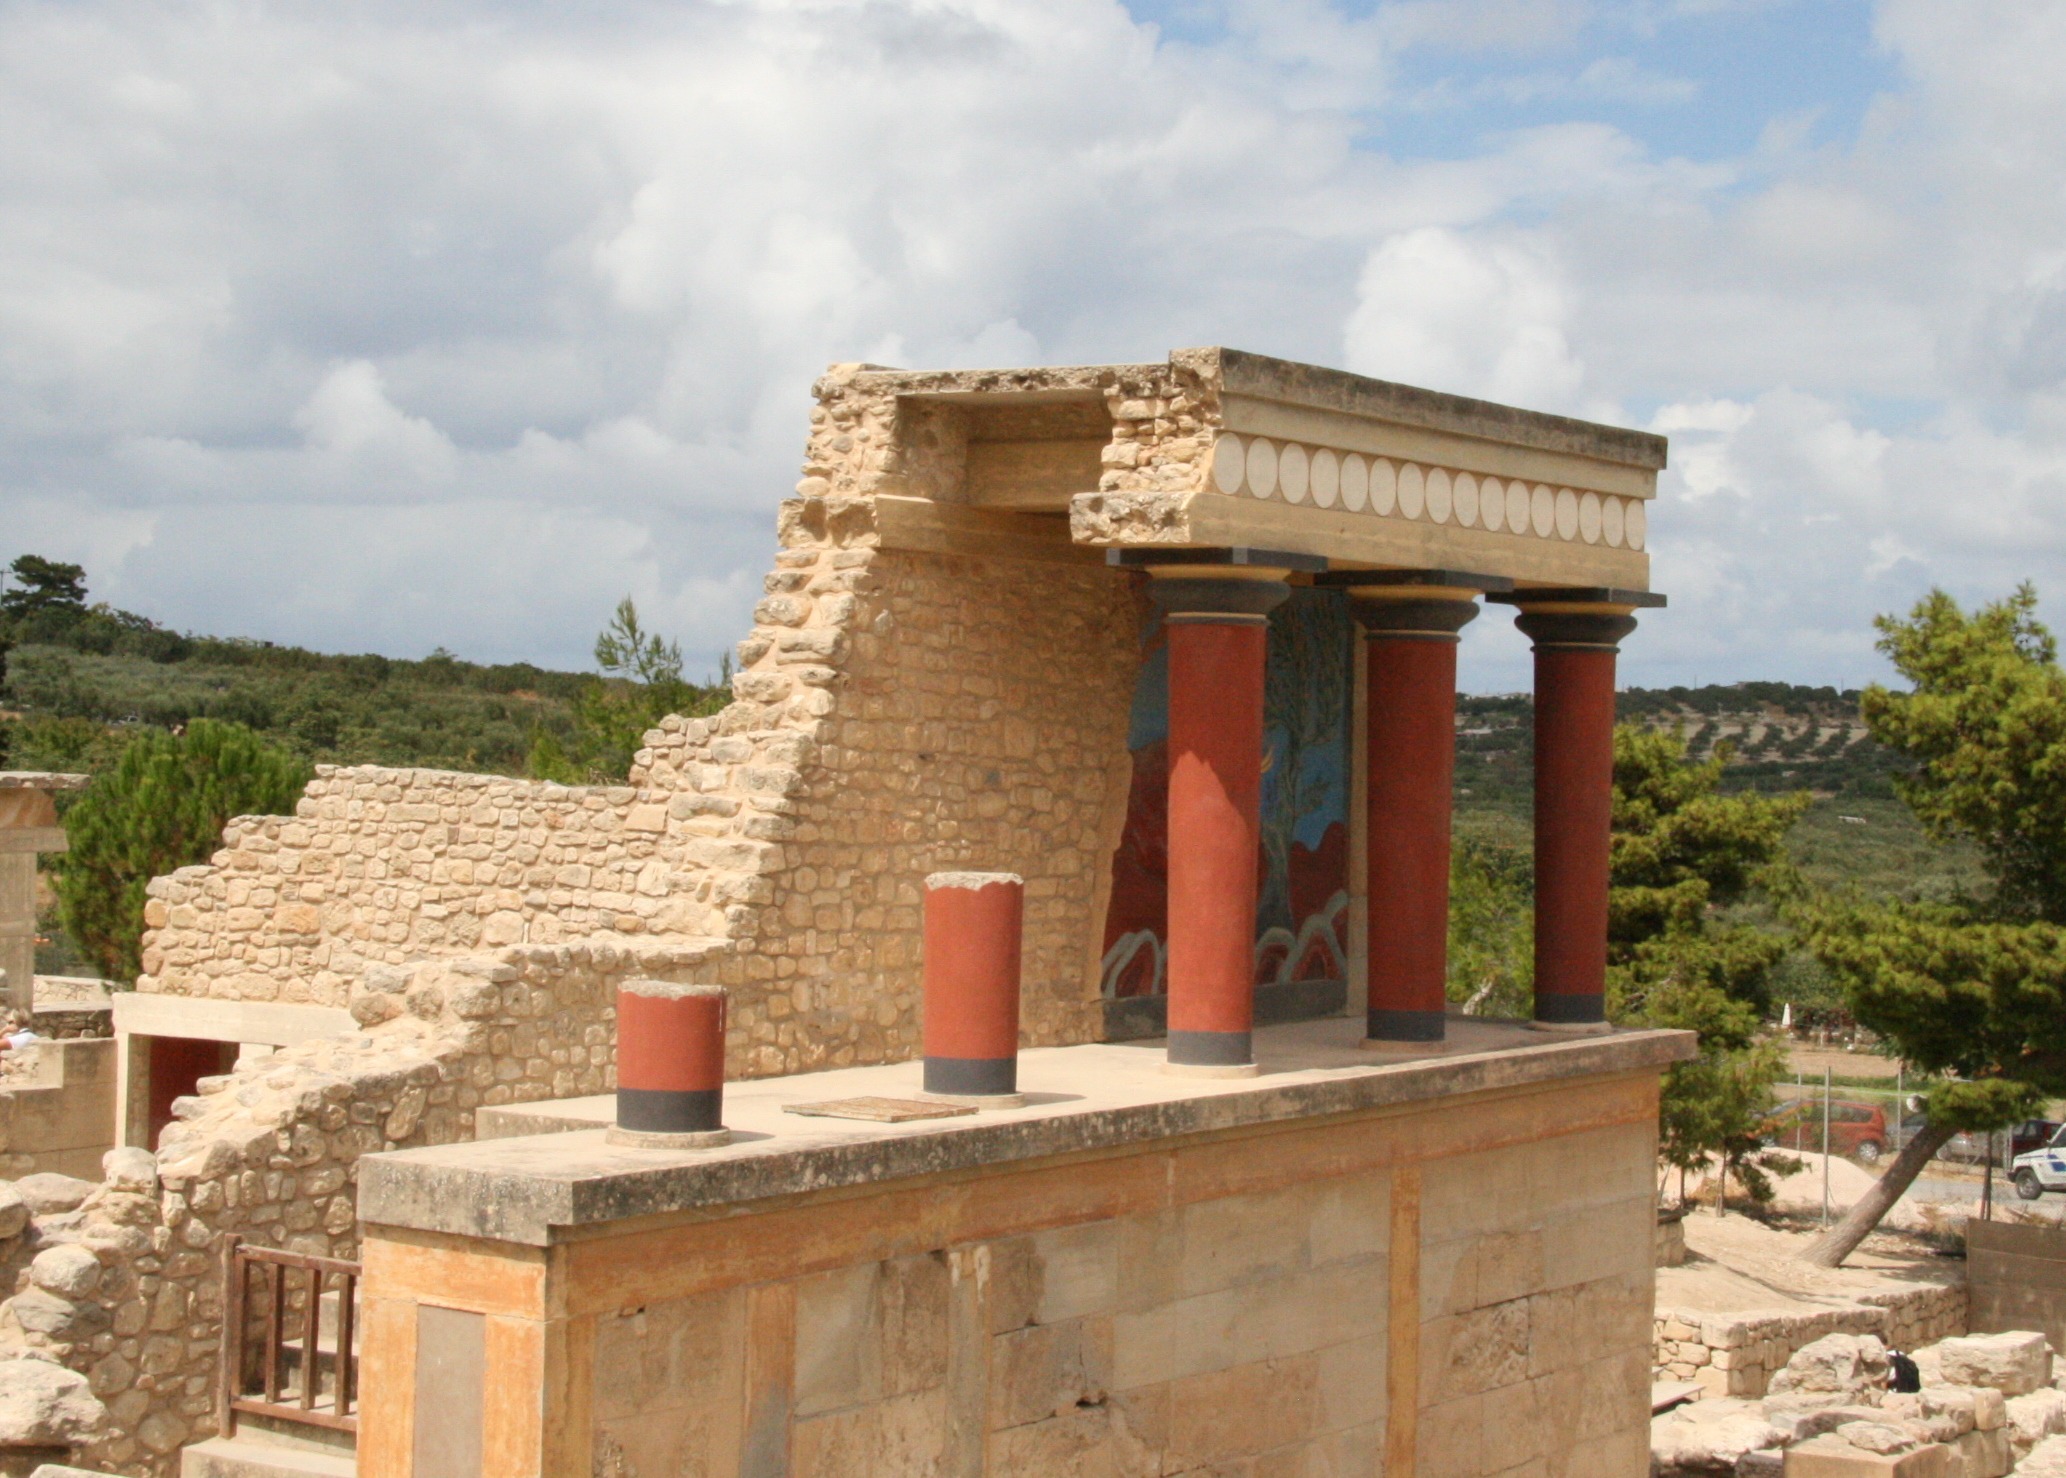
building, palace, monument, tourism, place of worship, temple, shrine, greece, crete, archaeological site, hindu temple, historic site, ancient history, ancient greek temple, knossos